The Drop (Connelly novel)

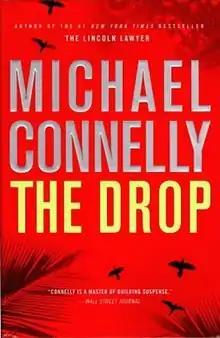
First edition

The Drop is the 24th novel by American crime author Michael Connelly, and the fifteenth novel featuring Los Angeles Police Department (LAPD) detective Harry Bosch. The book was published on 22 November 2011.